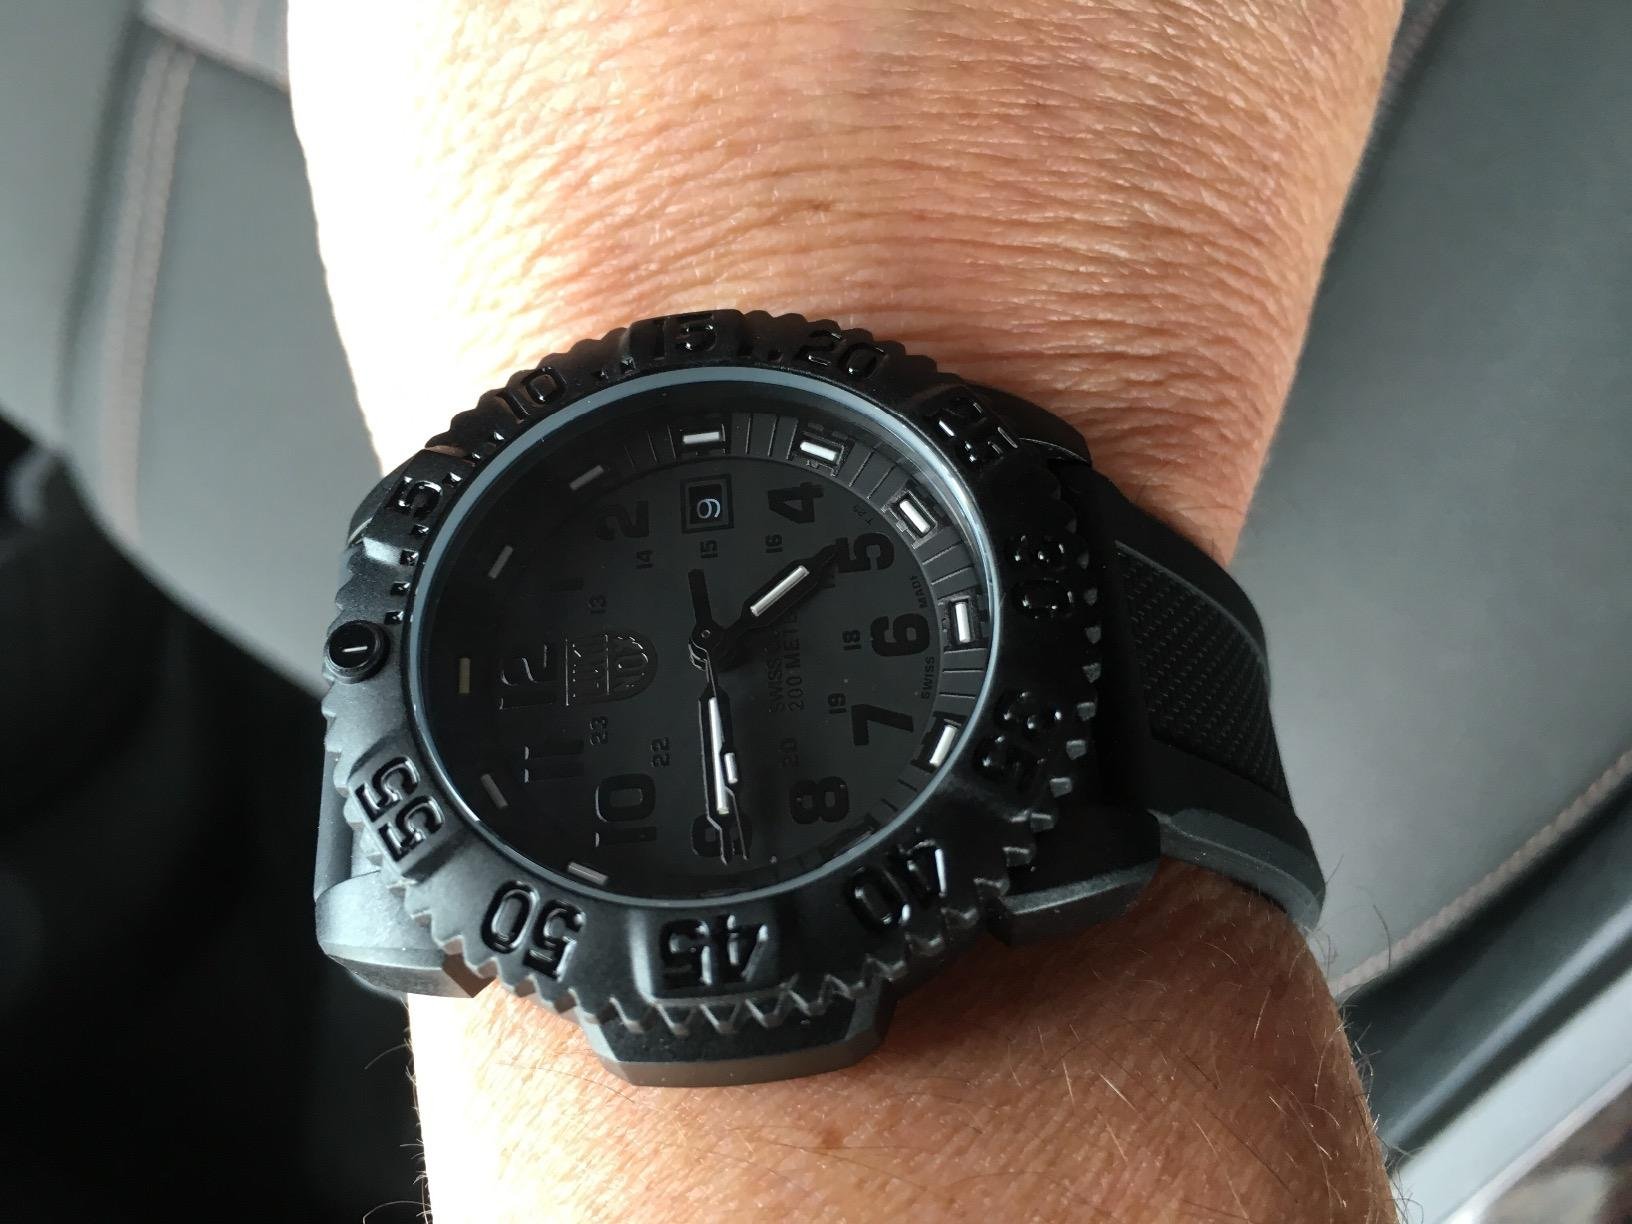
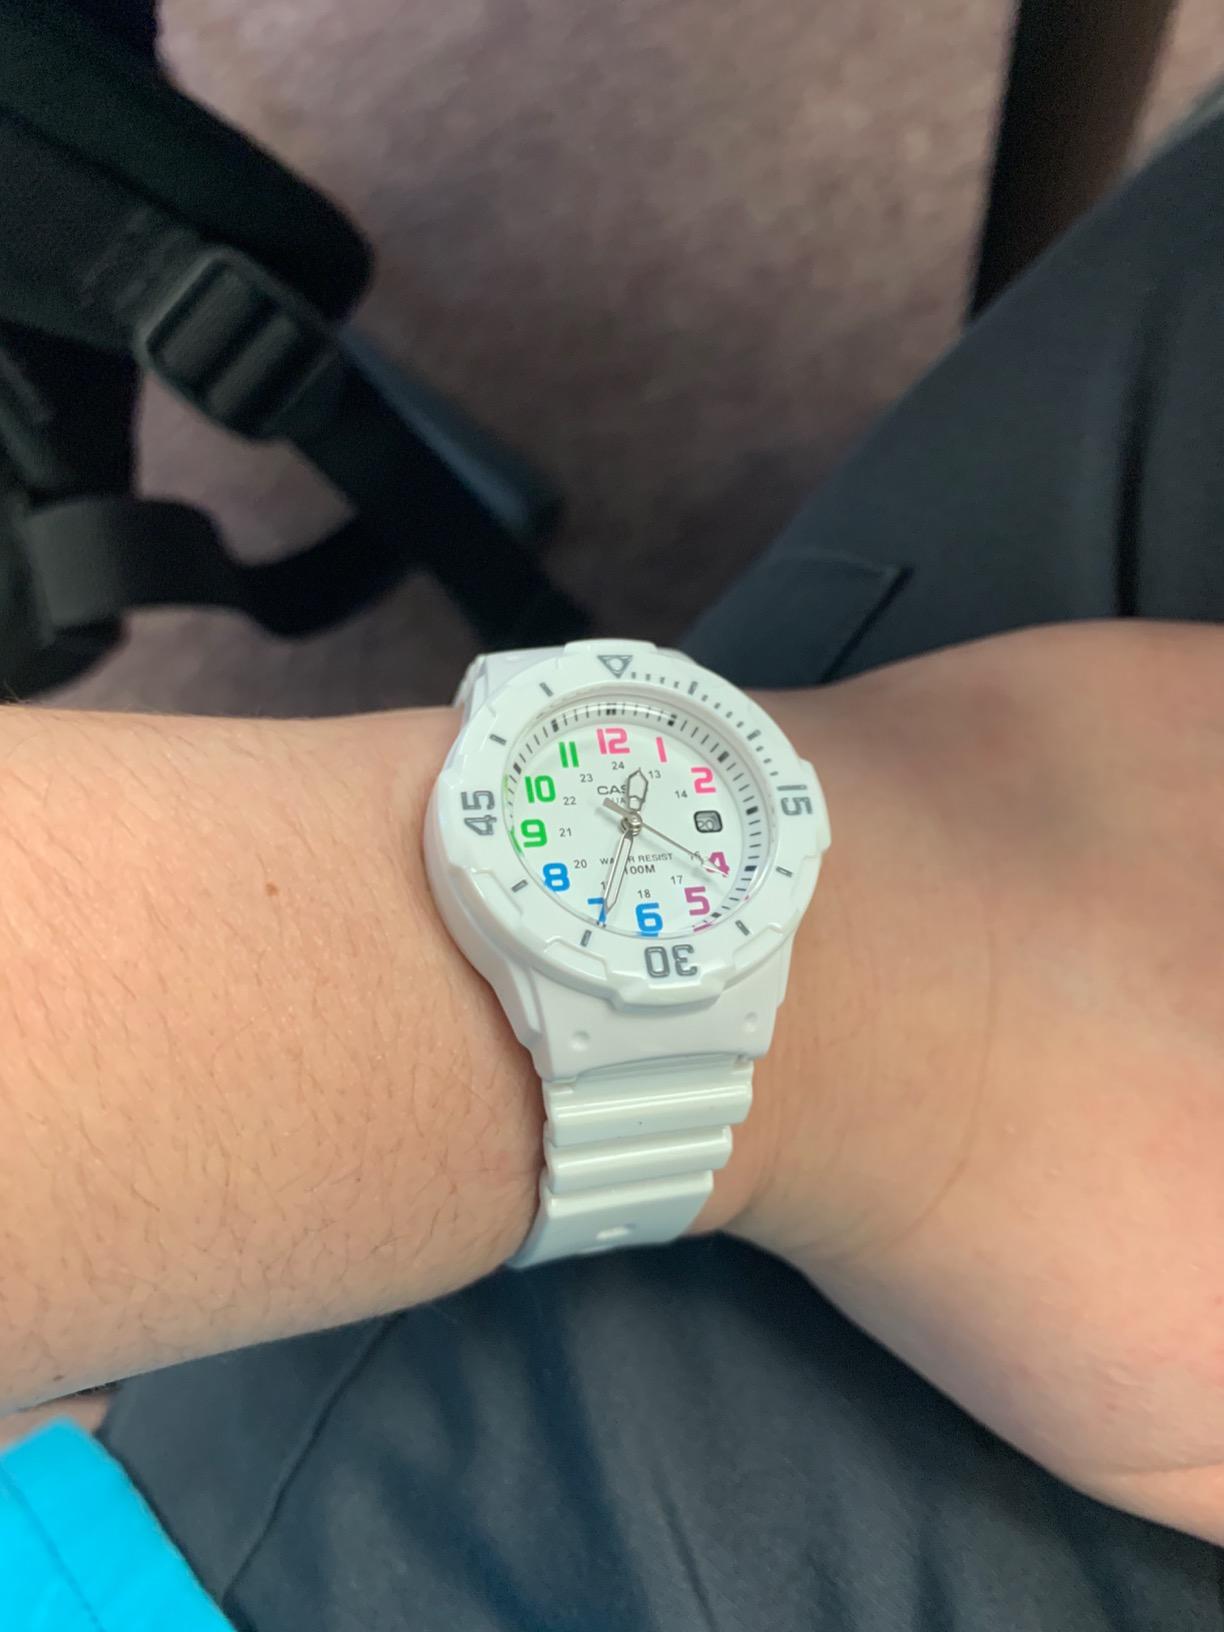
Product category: accessories_watch
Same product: no